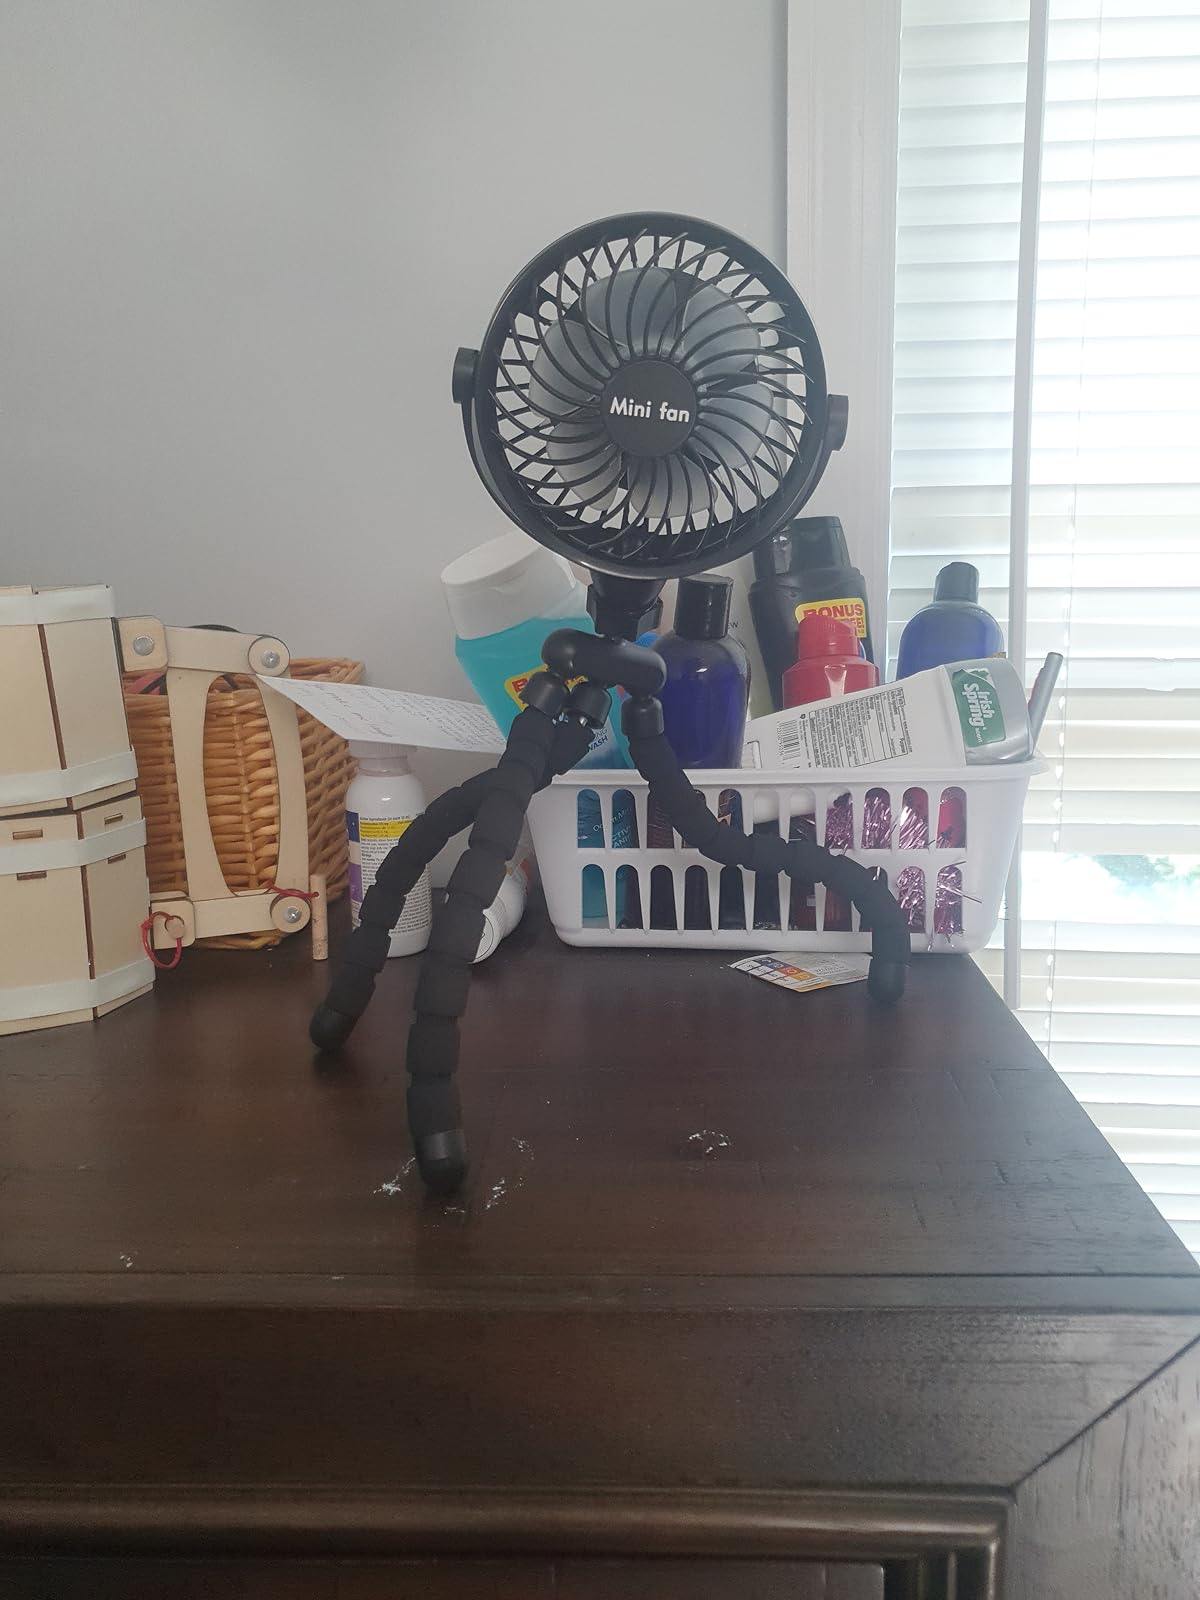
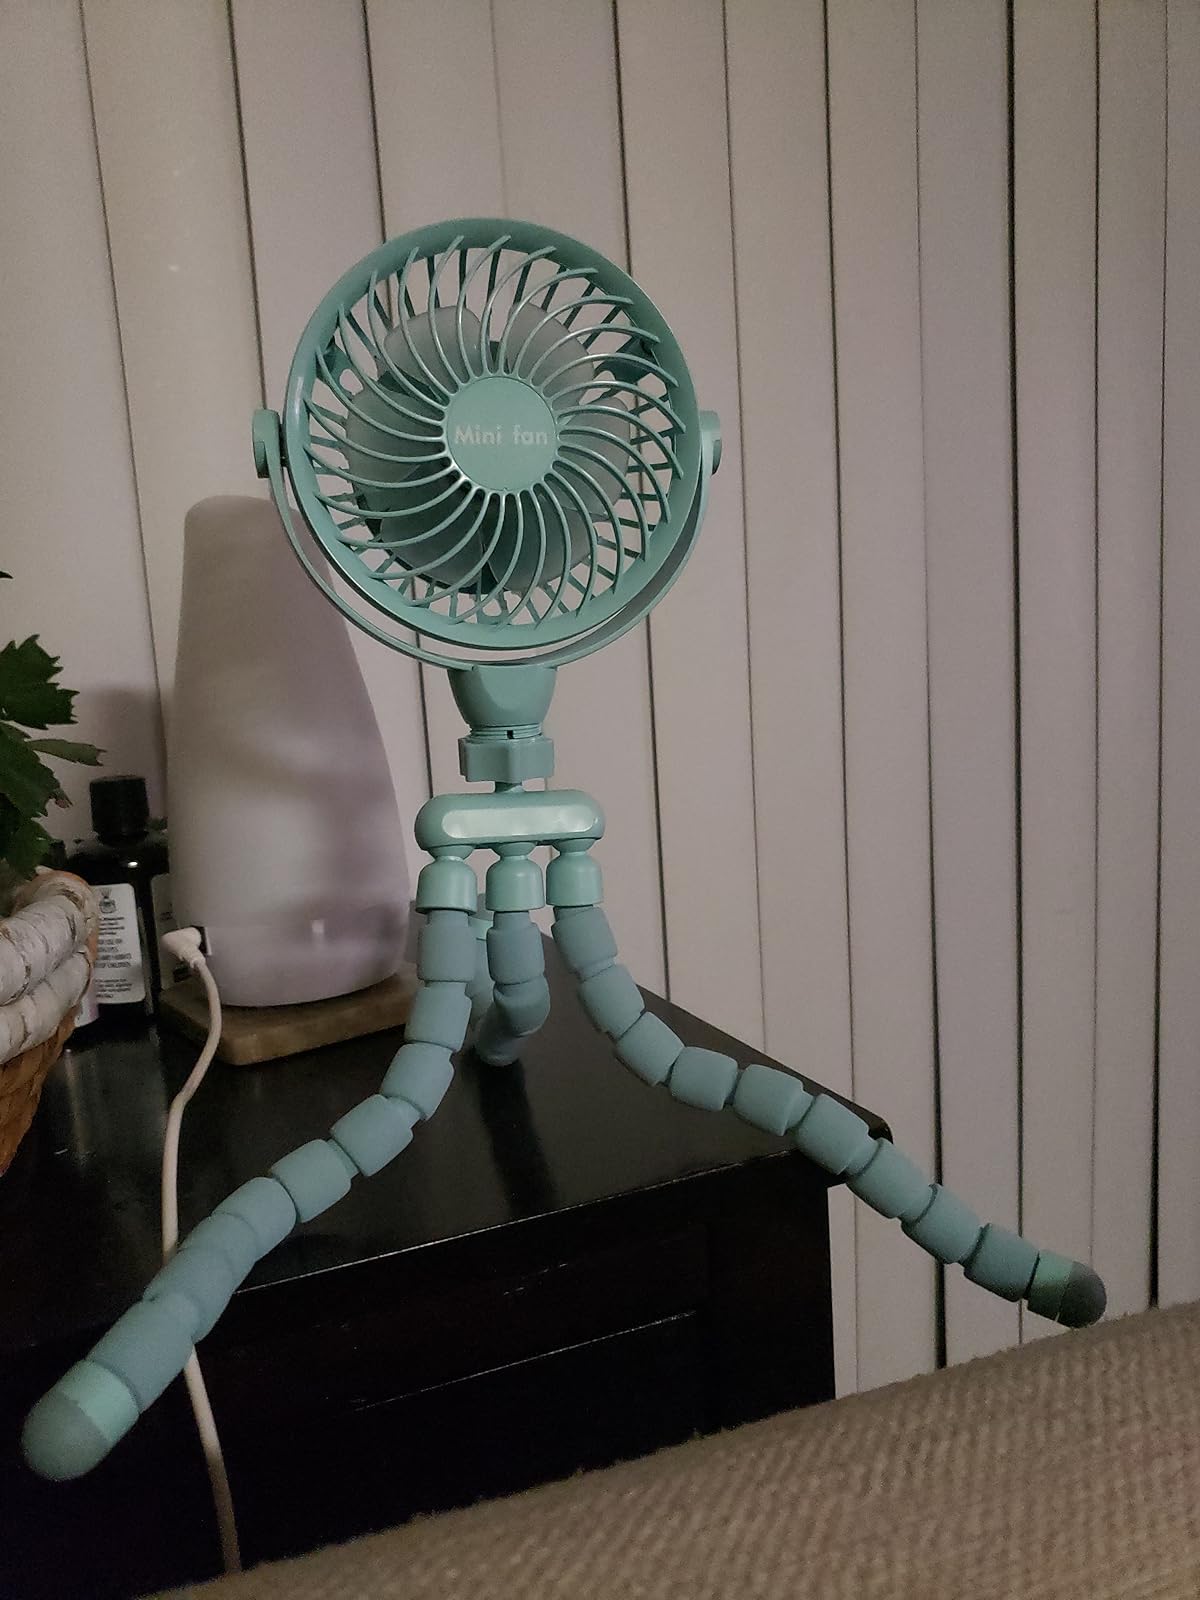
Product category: fan
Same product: no